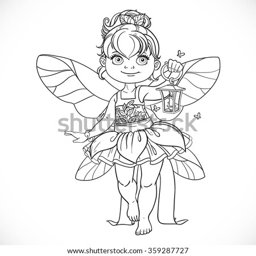
beautiful little fairy with a flashlight outlined isolated on a white background